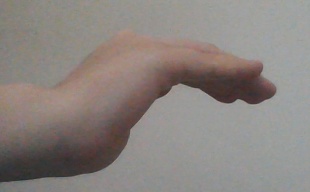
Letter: haa